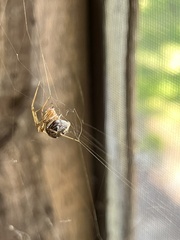
Species: Parasteatoda_tepidariorum